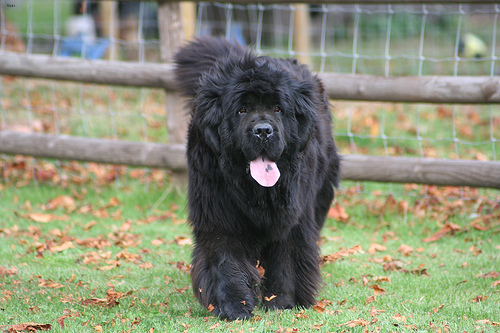
Breed: newfoundland